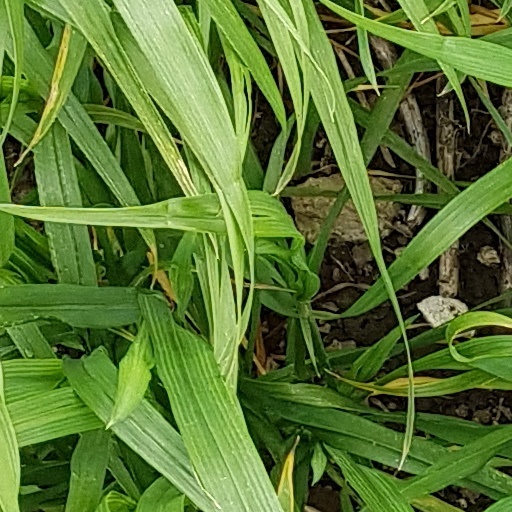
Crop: wheat